Rankin (photographer)

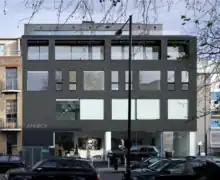
Annroy studio

Rankin has supported Women's Aid, providing photographs for their "Blind Eye", "What's It Going To Take?", and "Valentine's Day" campaigns.